Dodge Charger (1966)

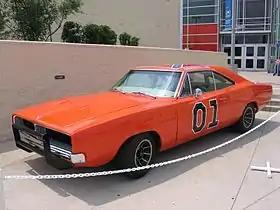
Bo & Luke Duke popularized the 1969 Charger in "The Dukes of Hazzard"

The 1969 model year brought a few modifications. Exterior changes included a new grille with a center divider and new longitudinal taillights designed by Harvey J. Winn. A new trim line called the Special Edition (SE) was added. This could be available by itself or with the R/T, thus making an R/T-SE. The SE added leather inserts to only the front seats, chrome rocker moldings, a wood grain steering wheel, and wood grain inserts on the instrument panel. A sunroof was added to the options list, but was ordered on only 260 Chargers. The bumblebee stripes returned, but were changed slightly. Instead of four stripes, it now consisted of a wide stripe framed by two smaller stripes. In the middle of the stripe, an R/T cutout was placed. If the stripe was deleted, a metal R/T emblem was placed where the R/T cutout was. Total production was around 89,199 units.